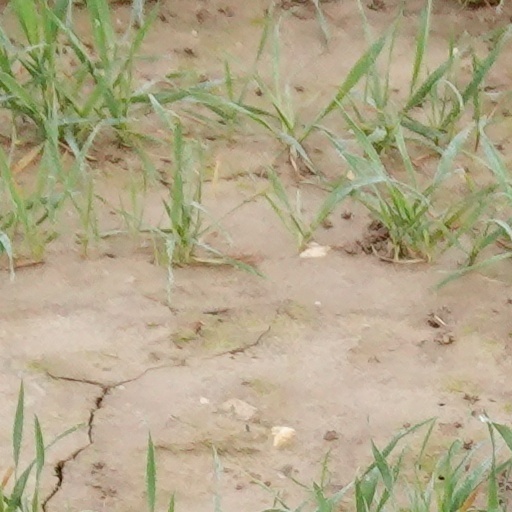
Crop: wheat